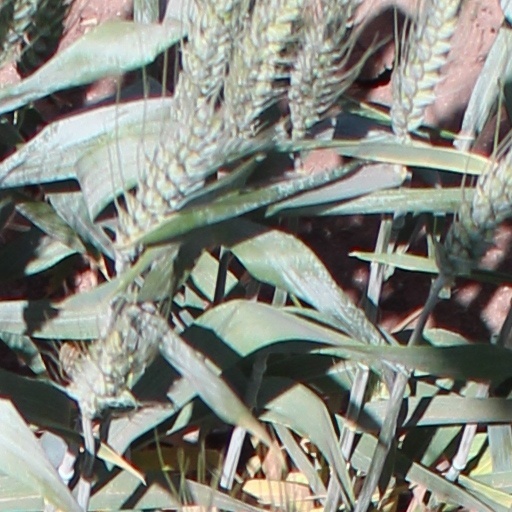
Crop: wheat